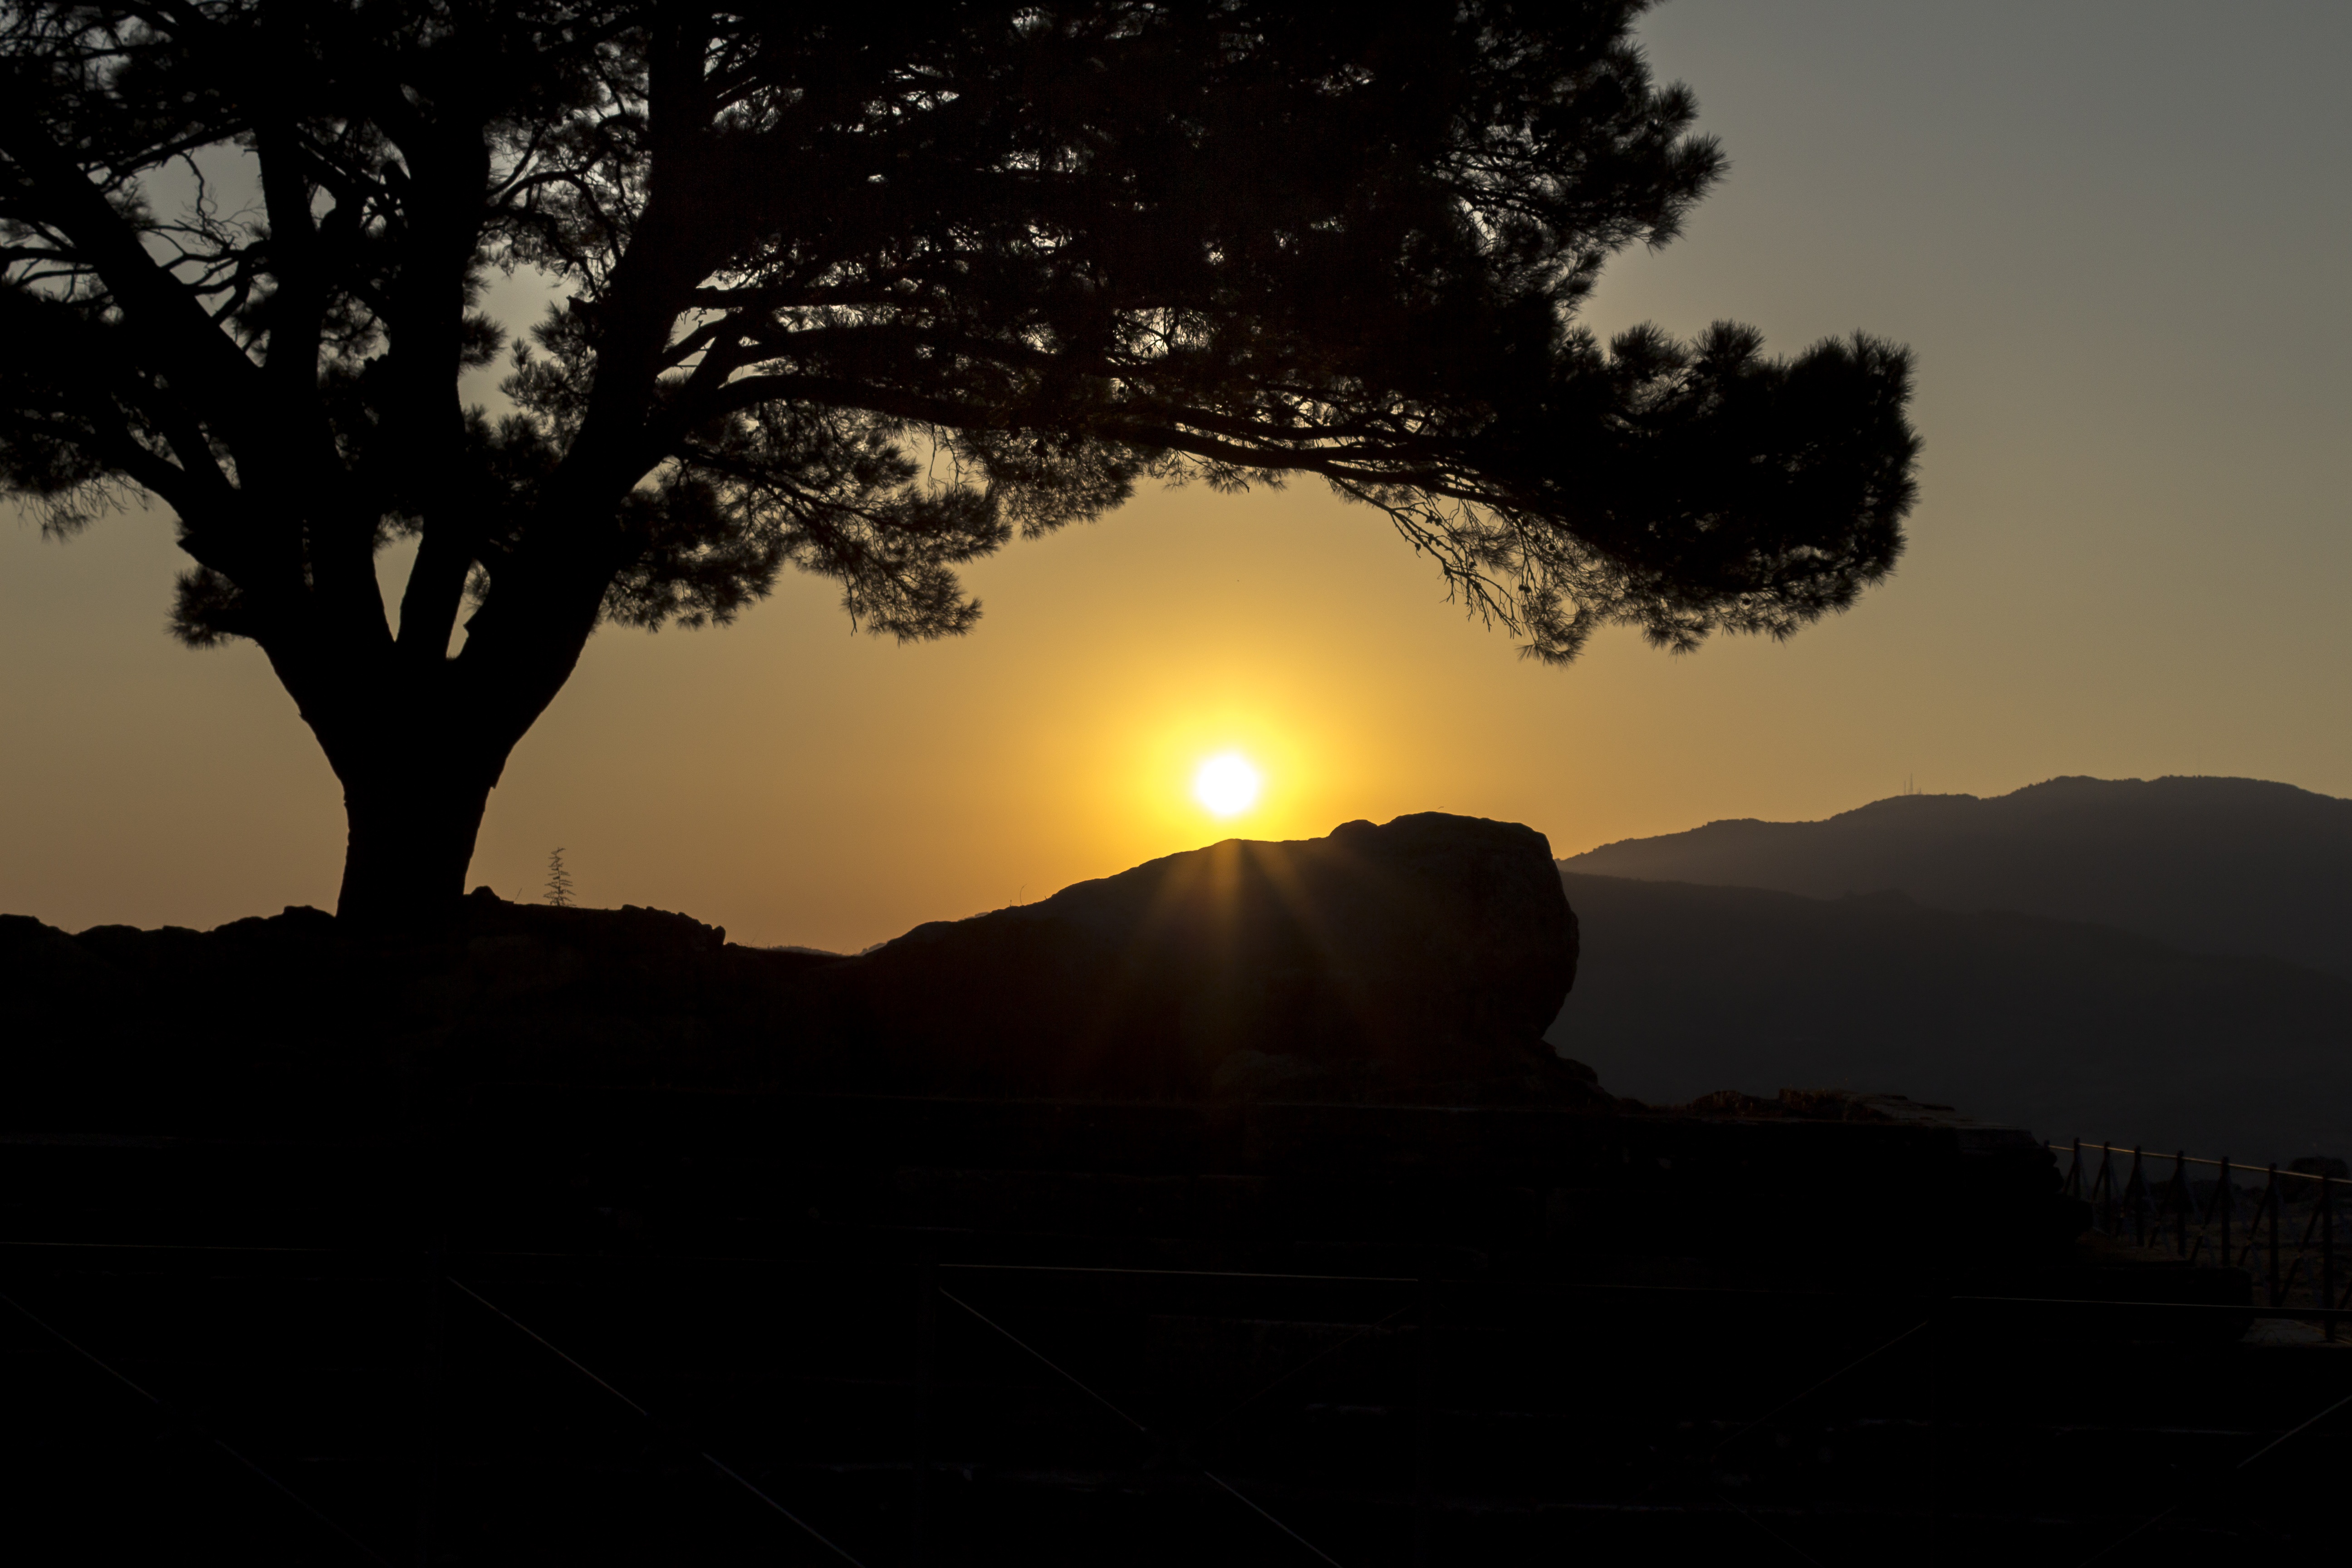
landscape, tree, nature, horizon, silhouette, mountain, light, sky, sun, sunrise, sunset, mist, night, sunlight, morning, hill, dawn, atmosphere, dusk, love, evening, peace, holiday, darkness, blue, mountains, turkey, taylor, horizon line, atmospheric phenomenon